Patten (shoe)

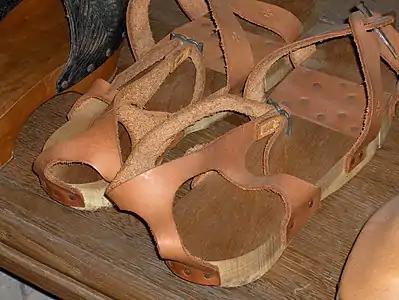
Hinged sole

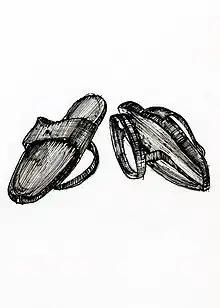
Raised on iron rings

There were three main types of pattens. One of these types had a wooden 'platform' sole raised from the ground, either with wooden wedges or iron stands. A second variant had a flat wooden sole, often hinged. The third type had a flat sole made from stacked layers of leather. Some later European varieties of these pattens had a laminated sole; light wooden inner sections with leather above and below.